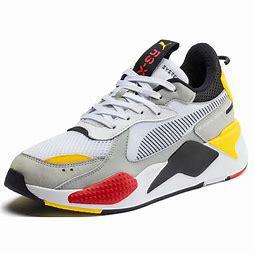
Brand: Puma
Model: Rs